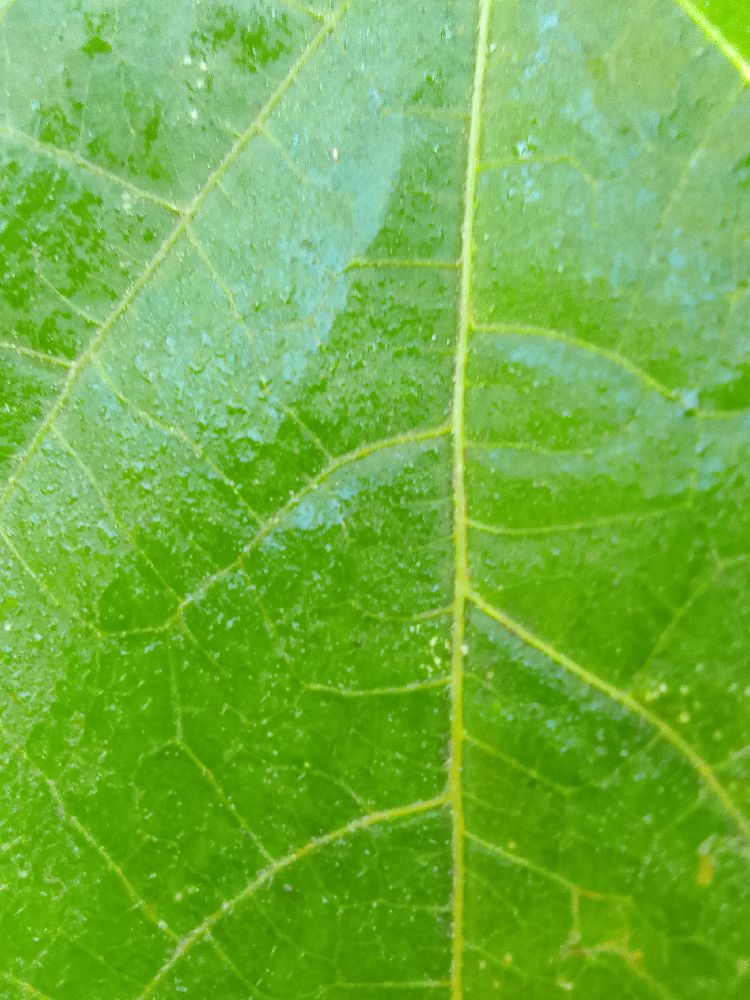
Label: healthy